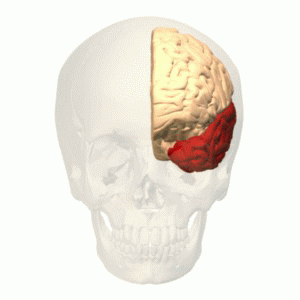
La phantosmie ou fantosmie est une forme d'hallucination olfactive. Tandis que la majorité des hallucinations olfactives sont causées par une mauvaise interprétation d'un stimulus physique, comme c'est le cas dans la parosmie, la phantosmie est la perception d'une odeur sans présence physique causant celle-ci. L'odeur peut être agréable ou désagréable.
Le lobe temporal est une région du cerveau des vertébrés située derrière l'os temporal, dans la partie latérale et inférieure du cerveau.